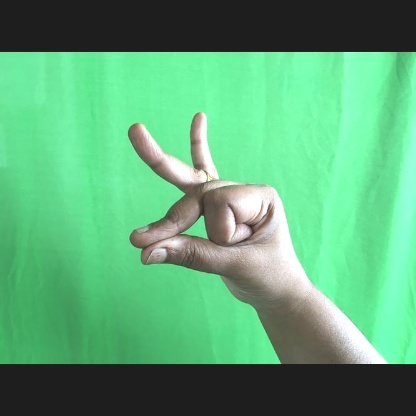
Mudra: Bramaram